Anglo-Saxon Chronicle

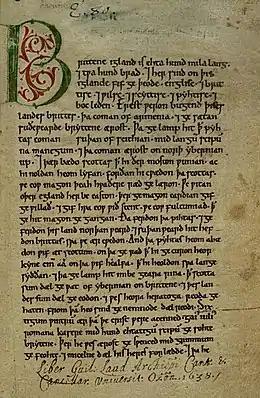
The initial page of the "Peterborough Chronicle"

The Anglo-Saxon Chronicle is a collection of annals in Old English, chronicling the history of the Anglo-Saxons.